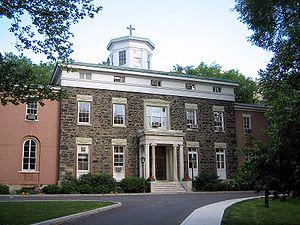
L'université Fordham est une université américaine catholique privée située à New York. Si elle est considérée comme un établissement indépendant, elle conserve toutefois de forts liens avec son héritage jésuite. Elle fait partie des 28 établissements membres de l'association des colleges et universités jésuites. Dans The Fiske Guide to Colleges 1998, on pouvait ainsi lire que « Pour la plupart des étudiants, l'influence catholique est positive » et que « cet héritage catholique est l'un des principaux atouts de cette université ». Elle constitue l'un des trois principaux établissements d'enseignement supérieur de la ville de New York après sa rivale new-yorkaise privée Columbia, et l'université de New York, qui est également une université privée.